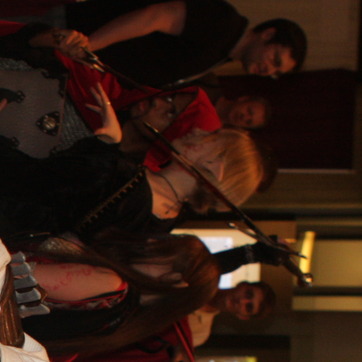
Material: skin